City Creek (Salt Lake County, Utah)

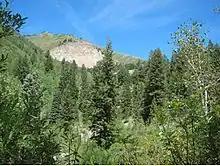
The head scarp of the Grandview Peak landslide near the top of City Creek Canyon

Less than from the Utah State Capitol and downtown Salt Lake City, the canyon around City Creek contains virtually no private developments. A single road extends up the canyon, accessible by walking up from Memory Grove Park or by Bonneville Boulevard, which circles the canyon, connecting The Avenues with Capitol Hill. Bonneville is a two-lane road, but cars are permitted in one lane only and must use this lane as a single-lane road. The other lane is shared by bicycles and pedestrians, which may travel in both directions. The canyon road is open to private vehicles for a small fee on even calendar days and holidays, from Memorial Day weekend to the last day of September. Bicycles are allowed on odd calendar days during the summer, except holidays. Picnic sites are available via reservation. The canyon is closed to vehicles during the winter but is open to bicycles and pedestrians. Dogs are allowed in the canyon on-leash below the water treatment plant and watershed area, whose boundary is marked by signage near the four-mile marker.